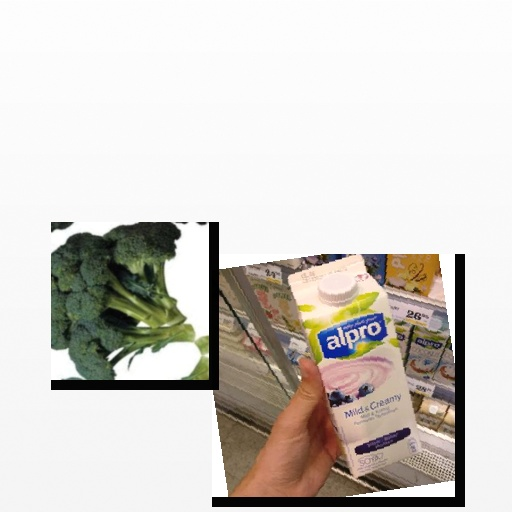
Food items: blueberry_soyghurt, broccoli